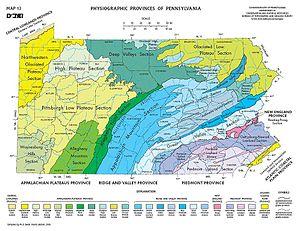
Les monts Pocono, communément appelées Poconos, sont un massif montagneux ainsi qu'une région géographique, géologique et culturelle dans le Nord-Est de la Pennsylvanie, aux États-Unis. Ils font partie du grand plateau des Allegheny formant un escarpement de 6 200 km² surplombant le fleuve Delaware et le Delaware Water Gap à l'est. Les montagnes sont bordées au nord par le lac Wallenpaupack, à l'ouest par la vallée du Wyoming et la Coal Region, et au sud par la vallée de Lehigh.
Les montagnes Bleues de Pennsylvanie, ou Blue Mountain, sont un massif de montagnes des Appalaches aux États-Unis. Elles forment les bords sud et est de la chaîne des Appalaches et leur ligne de crête serpente sur 410 km.